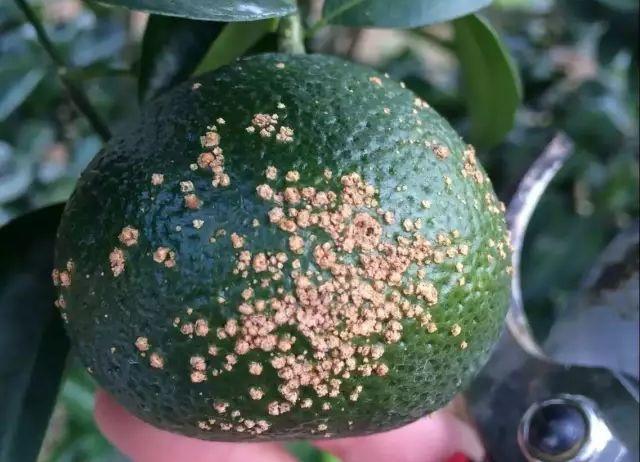
Plant: Citrus
Disease: citrus canker